Dickinson Hill Fire Tower

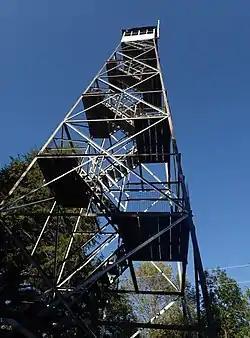

Dickinson Hill Fire Tower is a historic fire observation station located at Grafton, Rensselaer County, New York. The , steel frame lookout tower is a prefabricated structure built by the Aermotor Corporation in 1924. Also on the property are the contributing concrete water tank and foundation of the observer's cabin. It has not been staffed since 1972, and is the last remaining fire tower in Rensselaer County.